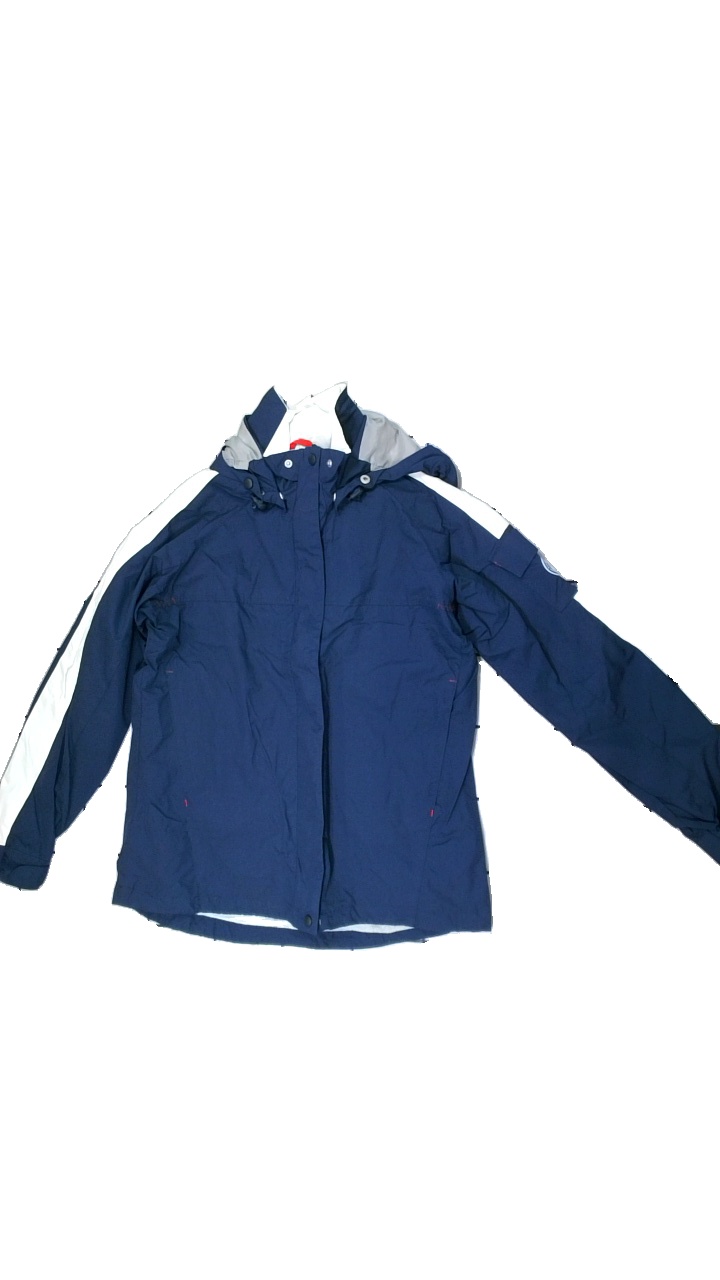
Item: Rain Jacket (Men)
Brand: Coastal Navigation
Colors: Blue, White
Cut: Regular
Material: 100%polyester
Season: Autumn
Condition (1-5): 4
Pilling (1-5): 5
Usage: Reuse
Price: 100-150